Semnopithecus

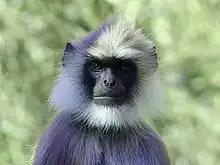
Young gray langur at Nagarhole National Park, Mysore

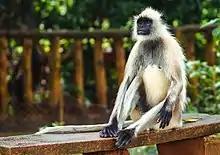
Hanuman langur in Nandankanan Zoological Park in Bhubaneshwar

Traditionally, only "Semnopithecus entellus" was recognized as a species, the remainder all being treated as subspecies. In 2001, it was proposed that seven species should be recognized. This was followed in "Mammal Species of the World" in 2005, though several of the seven species intergrade, and alternative treatments exist where only two species (a northern and a southern) are recognized. Phylogenetic evidence supports at least three species: a north Indian, a south Indian and a Sri Lankan one.